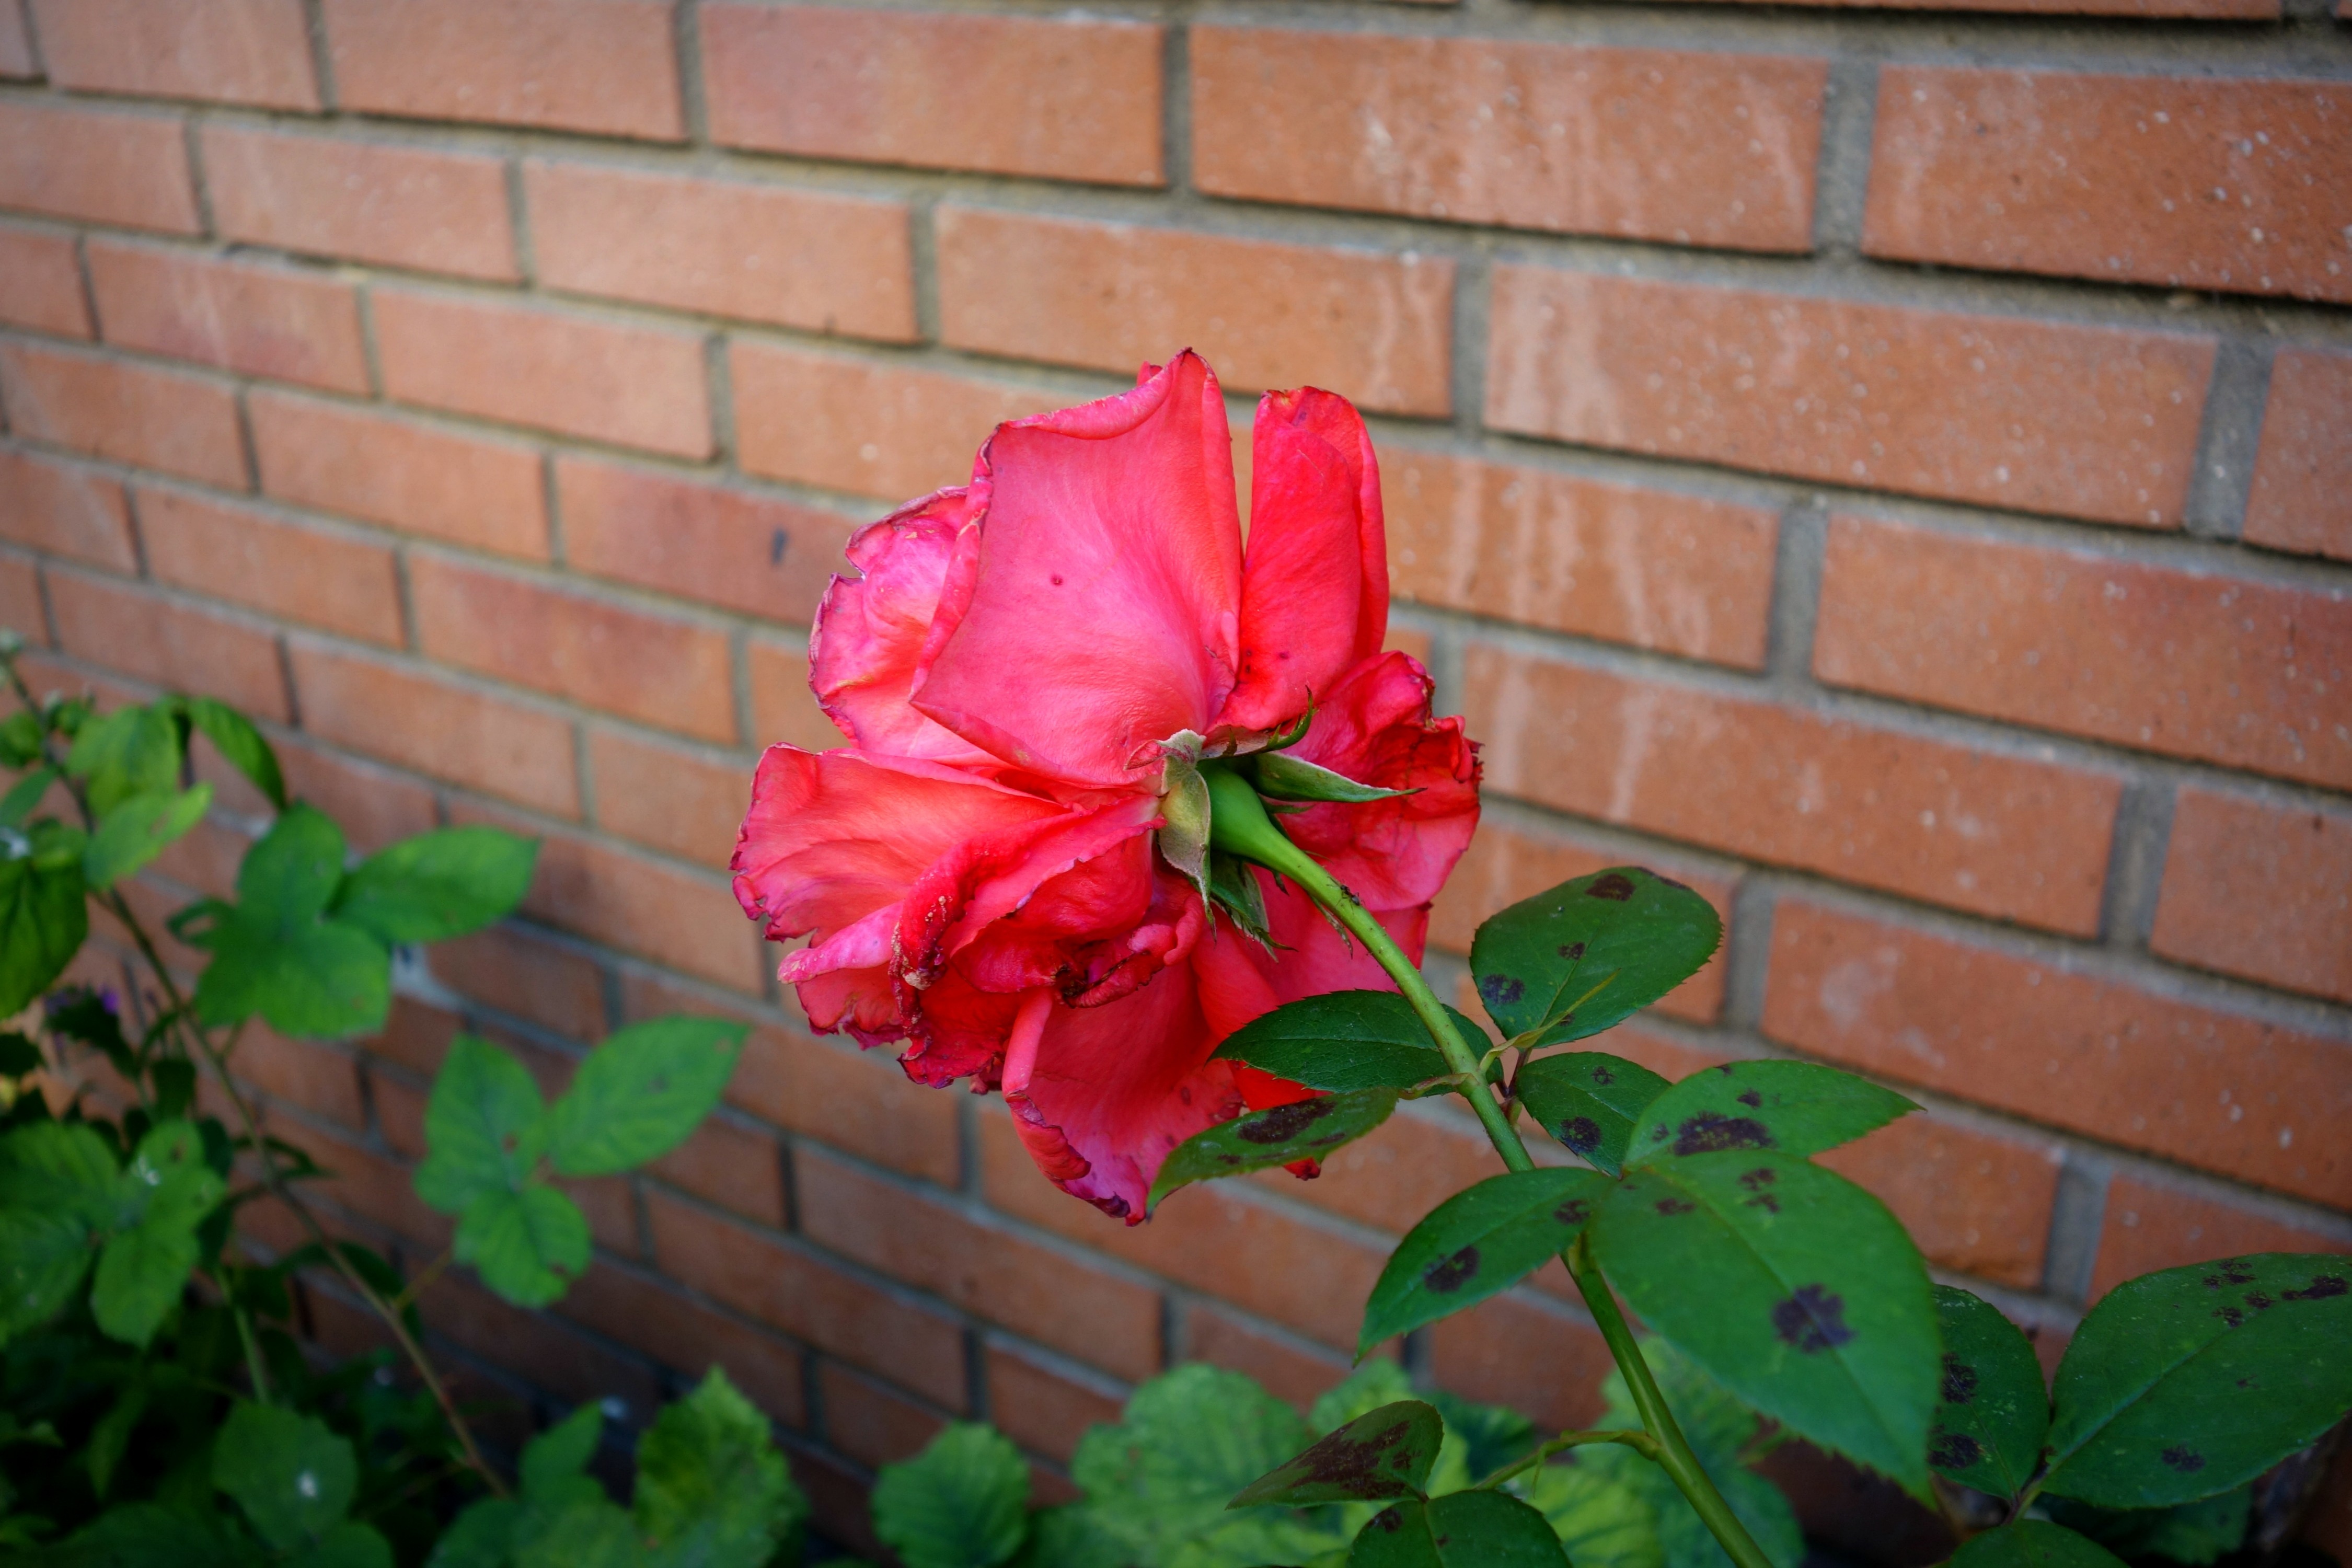
plant, flower, petal, bloom, urban, wall, love, rose, red, romantic, wedding, flora, red rose, shrub, floribunda, flowering plant, garden roses, rose family, urban setting, rose at wall, land plant